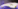
Number: 7